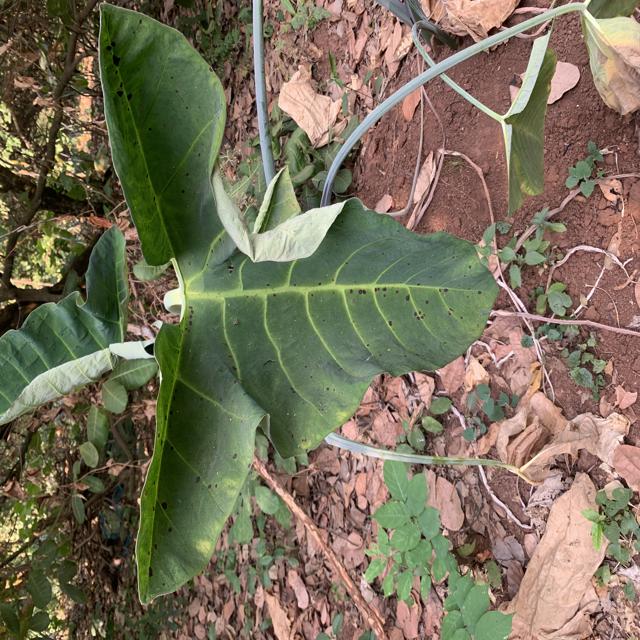
Label: Healthy